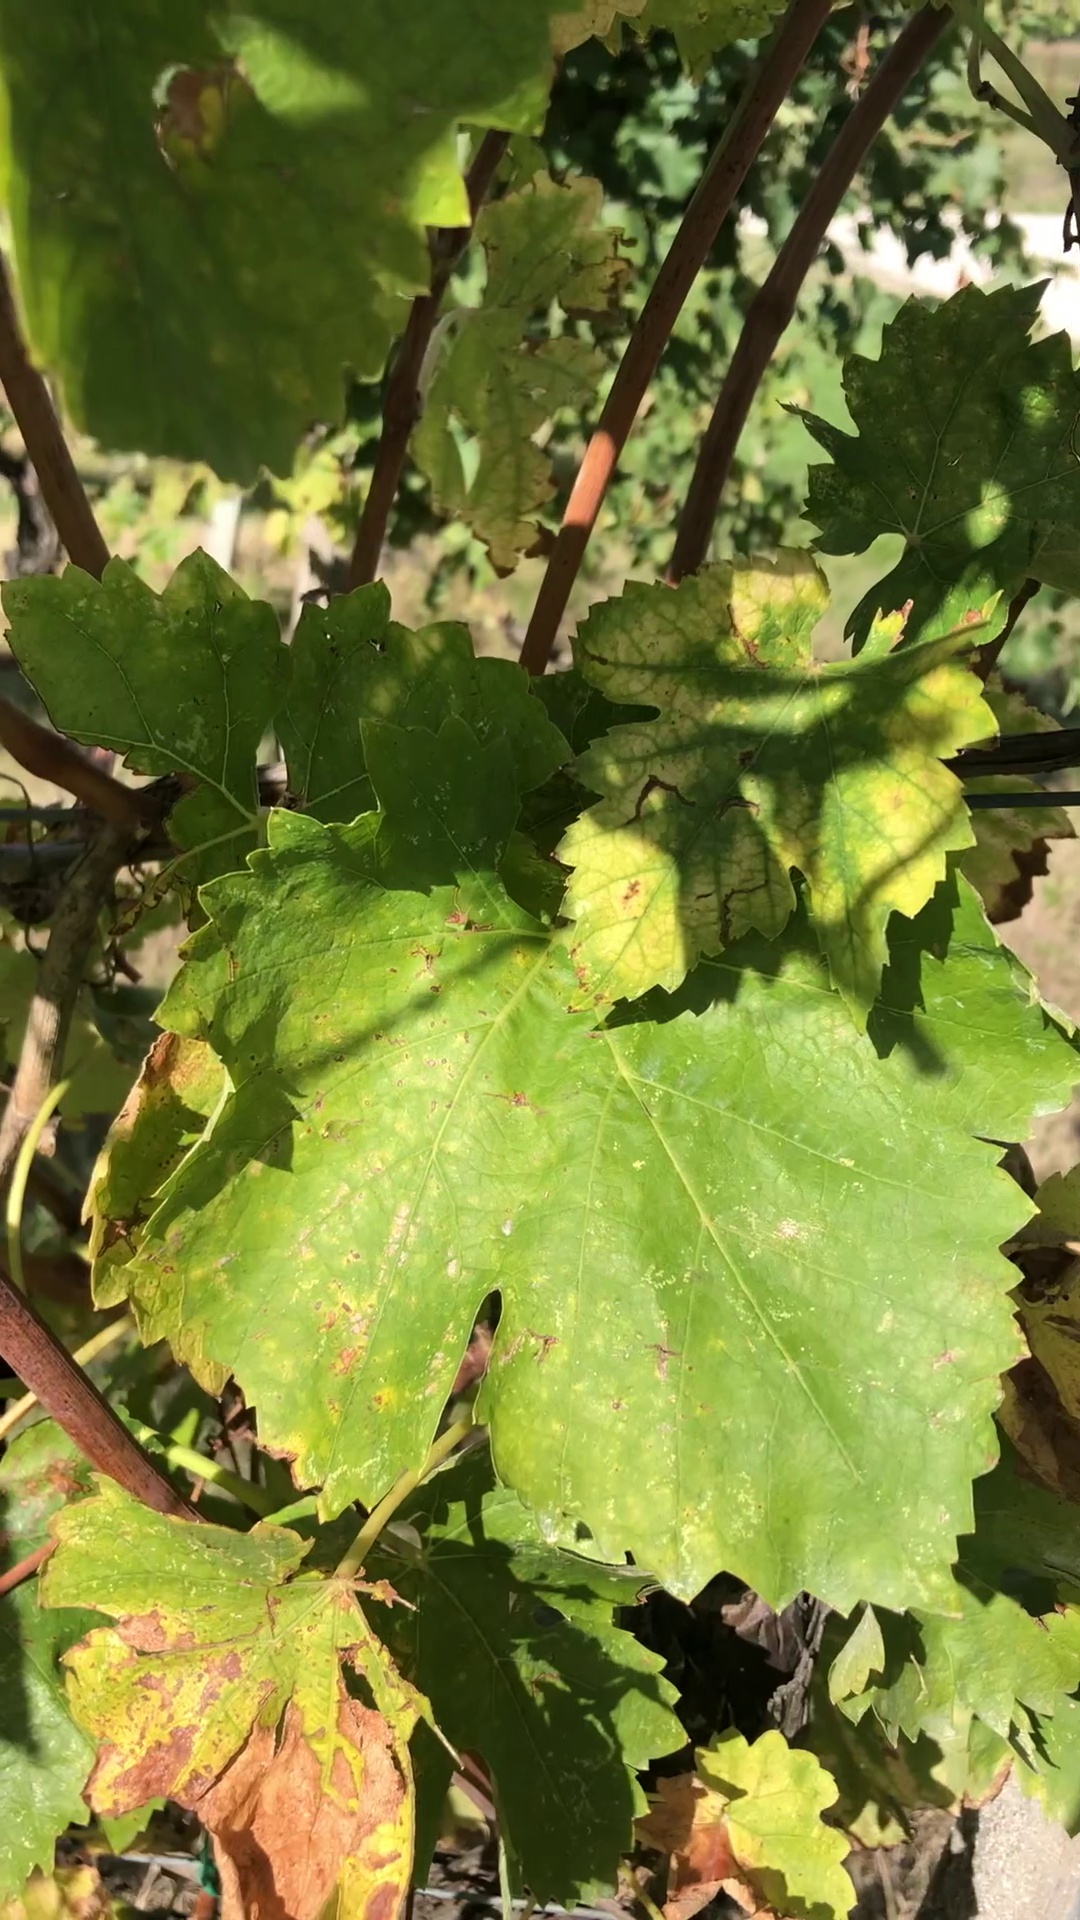
Label: healthy